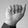
ASL letter: A